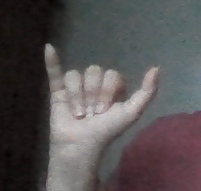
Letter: ya